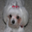
Label: dog